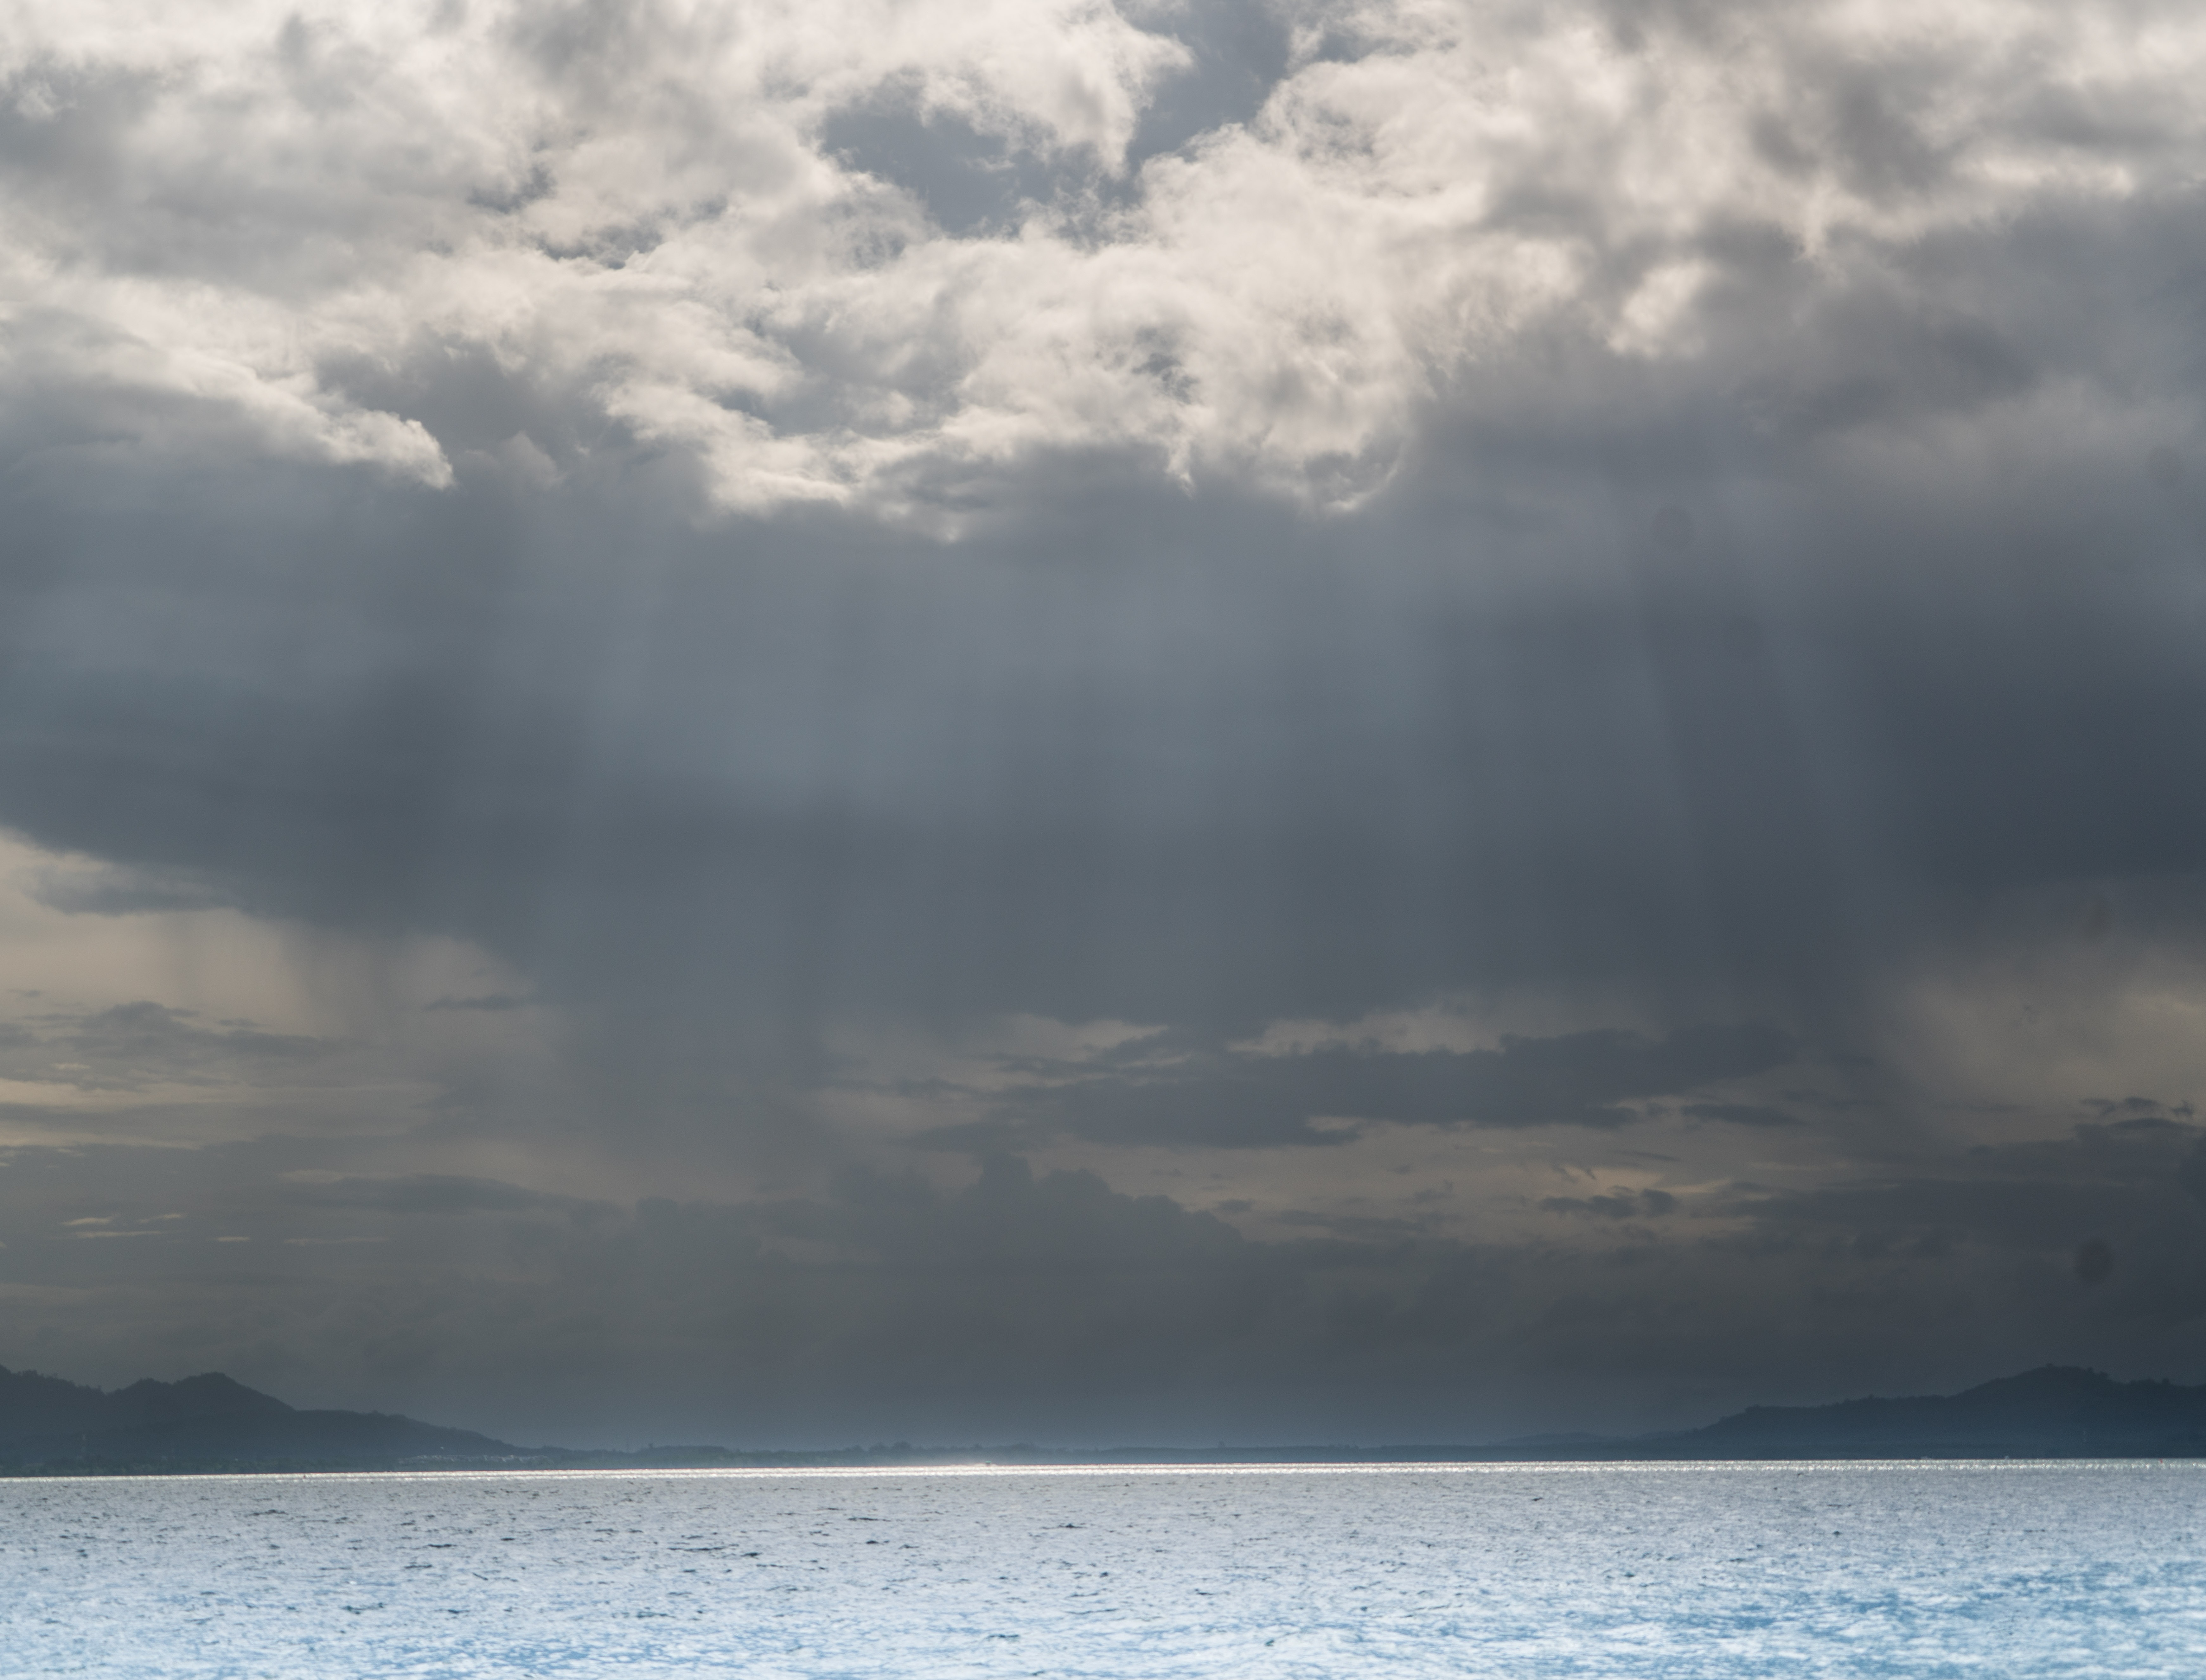
beach, sea, coast, water, nature, outdoor, ocean, horizon, cloud, sky, sunlight, morning, shore, wave, travel, tropical, seascape, scenery, weather, storm, island, thailand, body of water, clouds, sun rays, phuket, meteorological phenomenon, atmospheric phenomenon, wind wave